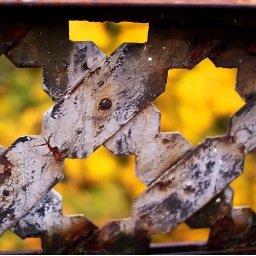
Through the decorative yet decaying fencing on a bridge on Lombard, over the railroad tracks.